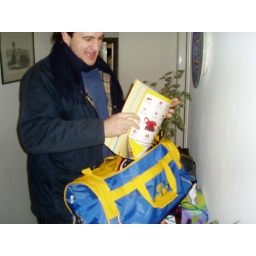
Phone book in Stallions bag